Rey de Reyes (2017)

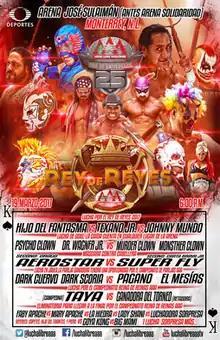
Official poster for the 2017 "Rey de Reyes" show

The 2017 Rey de Reyes (Spanish for "King of Kings") was a professional wrestling event produced by the Lucha Libre AAA World Wide, or simply AAA, promotion. The 2017 version was the 21st year in a row that AAA has held a Rey de Reyes show and tournament. Previous Rey de Reyes tournaments consisted of several rounds, but for 2017 AAA held a nine-man Royal Rumble-style elimination match, which was won by Argenis.